Wattsville, Virginia

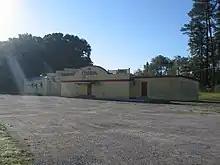
Dream Roller Rink, now abandoned, in Wattsville in 2008

STAR Transit provides public transit services, linking Wattsville with Onley, Oak Hall, and other communities in Accomack and Northampton counties on the Eastern Shore.